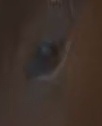
Face region: eyes (orbital_tightening_and_eye_area)
Pain indicator: not_present